Please (Toni Braxton song)

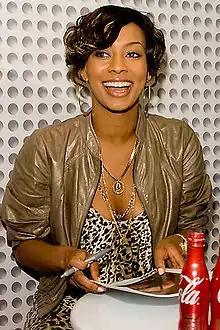
R&B singer Keri Hilson provided background vocals on "Please".

"Please" was written by Storch along with Makeba Riddick, Kameron Houff, and Vincent Herbert, with production being handled by Storch. A frequent collaborator, Herbert had co-written and produced her 1994 hit "How Many Ways. Vocal production was overseen by Keri Lewis, while Braxton's younger sister Tamar, Riddick, Kim Johnson and Keri Hilson all provided background vocals on "Please". Musically, "Please" is an upbeat R&B and hip-hop song that talks about how to handle a temptation in a relationship. Braxton starts the song singing, "I know you watching all over here, trying to find a way to come into my situation, because you should know that it is so good to be cool."